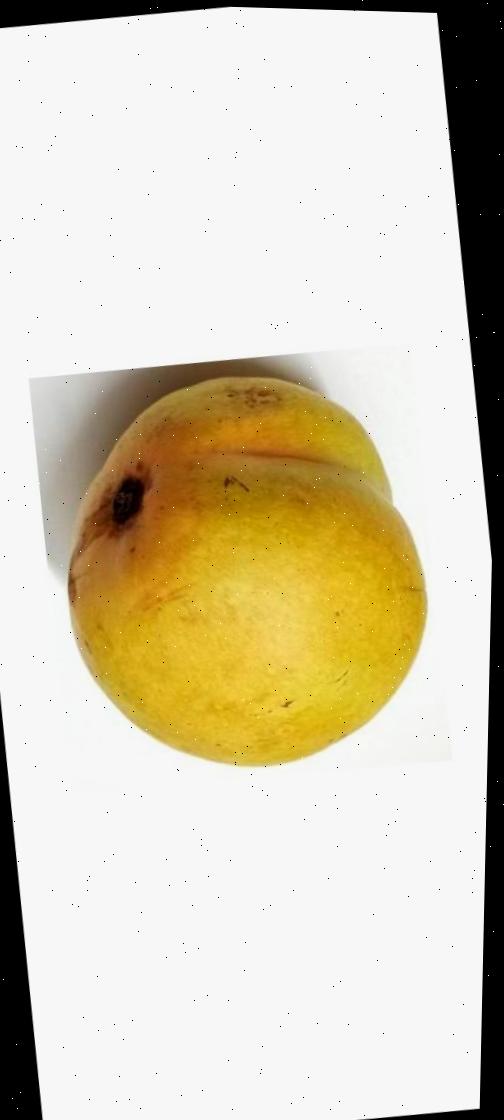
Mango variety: Bari-11